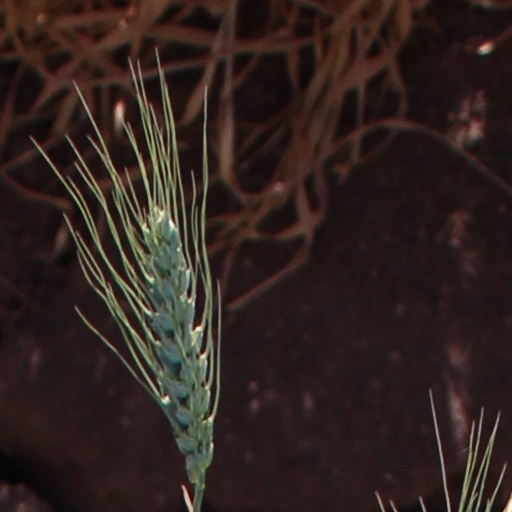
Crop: wheat